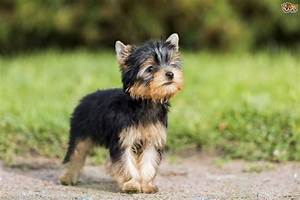
Label: cane